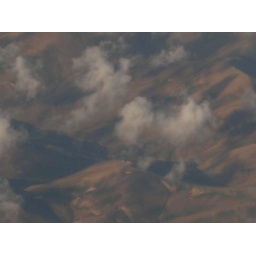
when the plane is over Tehran.Mountains with slight cloud cover.